Isca Augusta

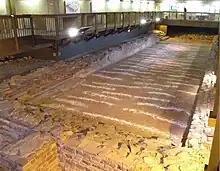
Bath house

An inscription of Trajan gives a date of AD99/100 for the replacement of the fortress walls, when the original earth and timber ramparts of the fortress were strengthened by the addition of a stone revetment at the front. This "composite" rampart consisted of a stone wall 5 to 5½ feet thick, backed by a clay bank and fronted by a single ditch